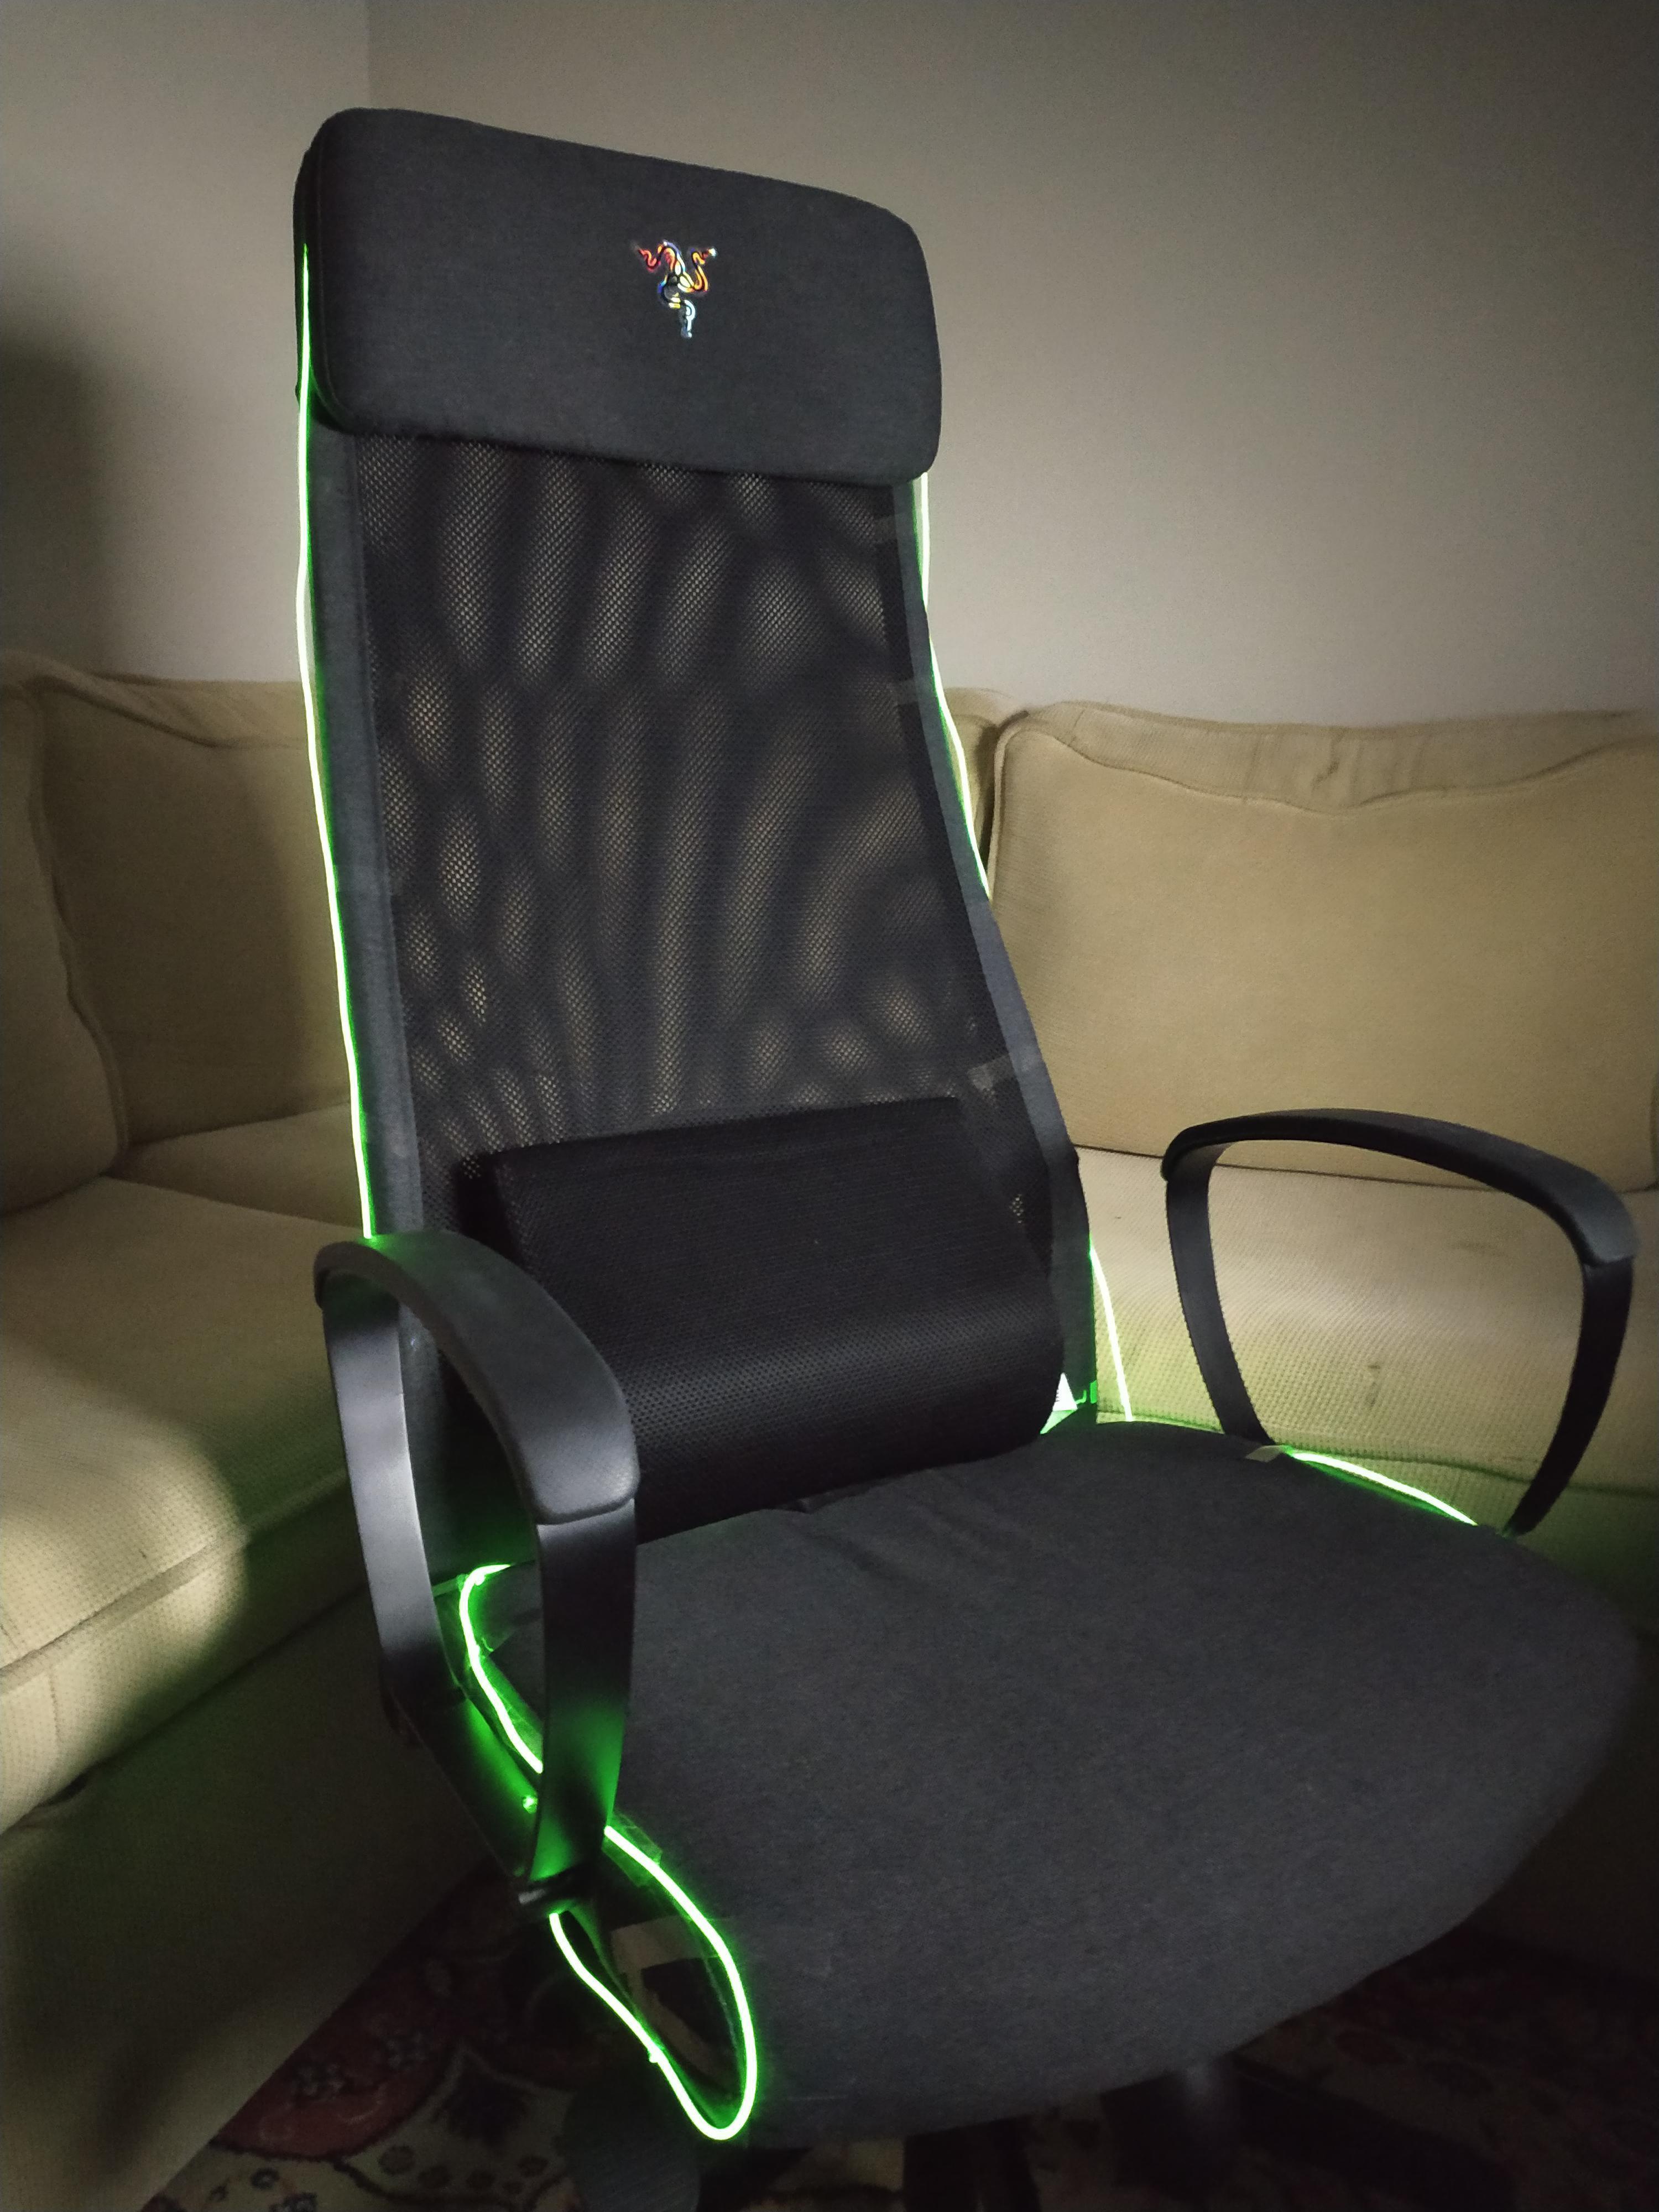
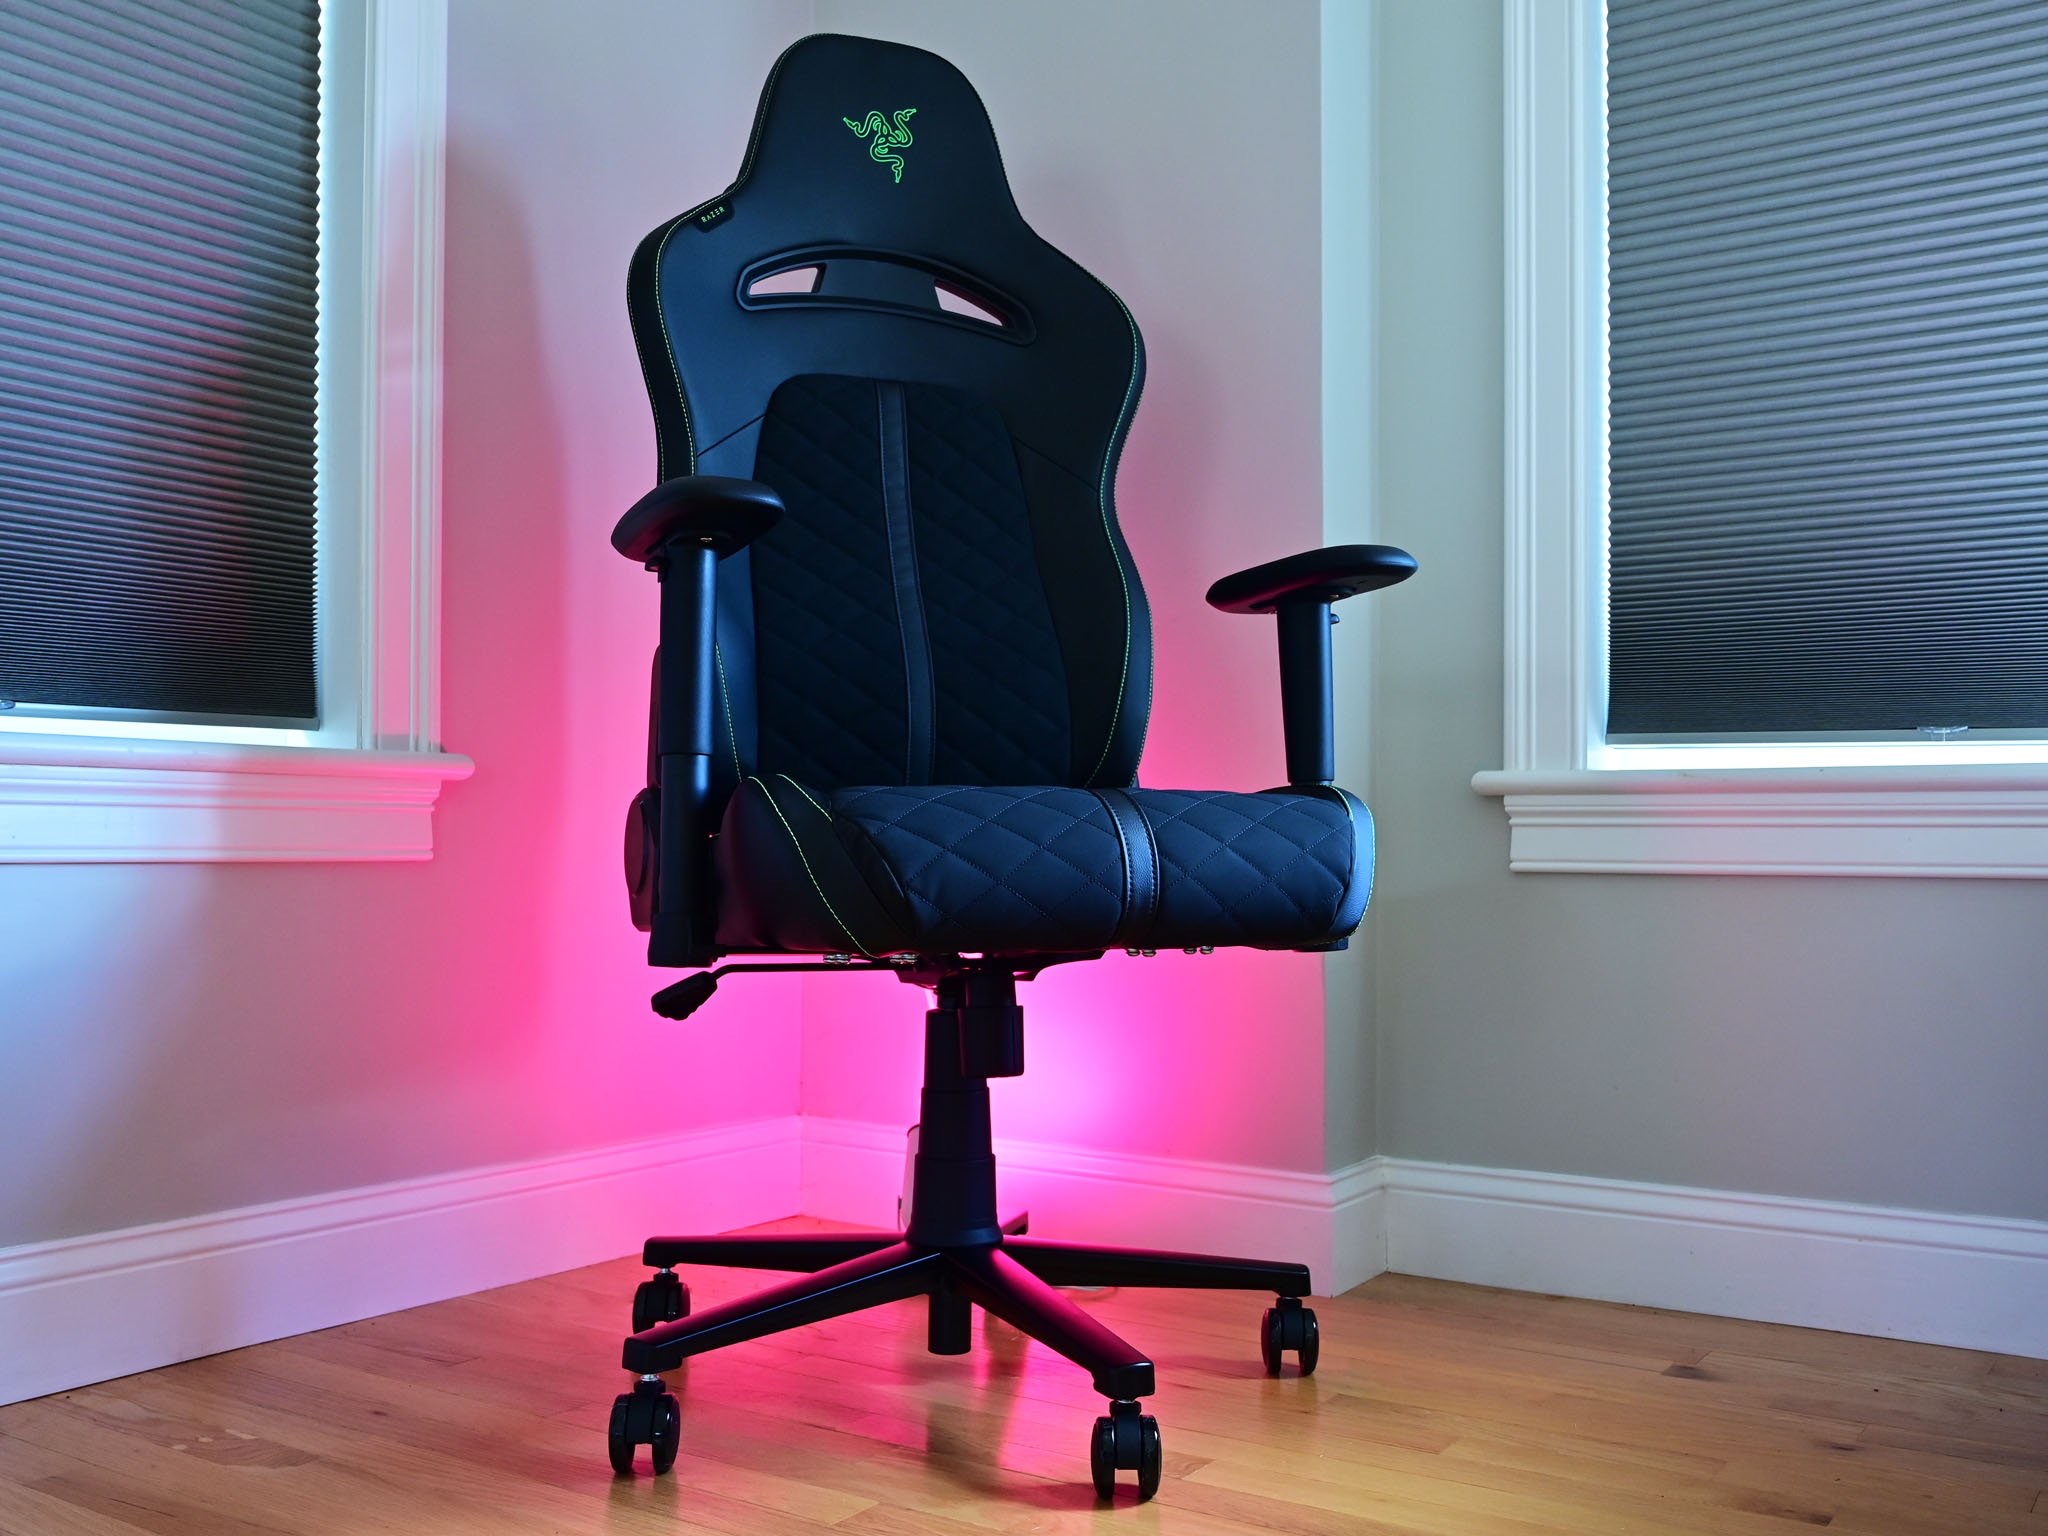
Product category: items_chair
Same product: no